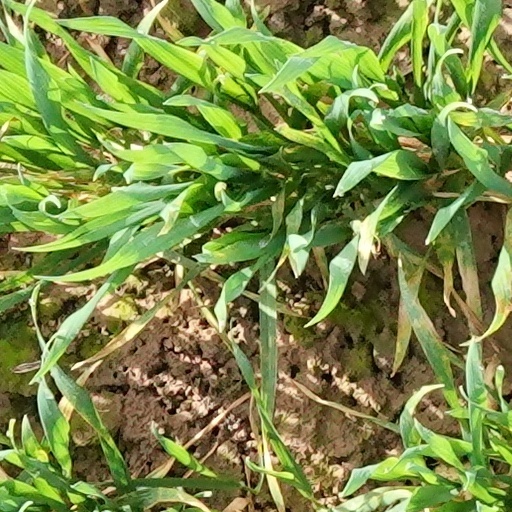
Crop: wheat